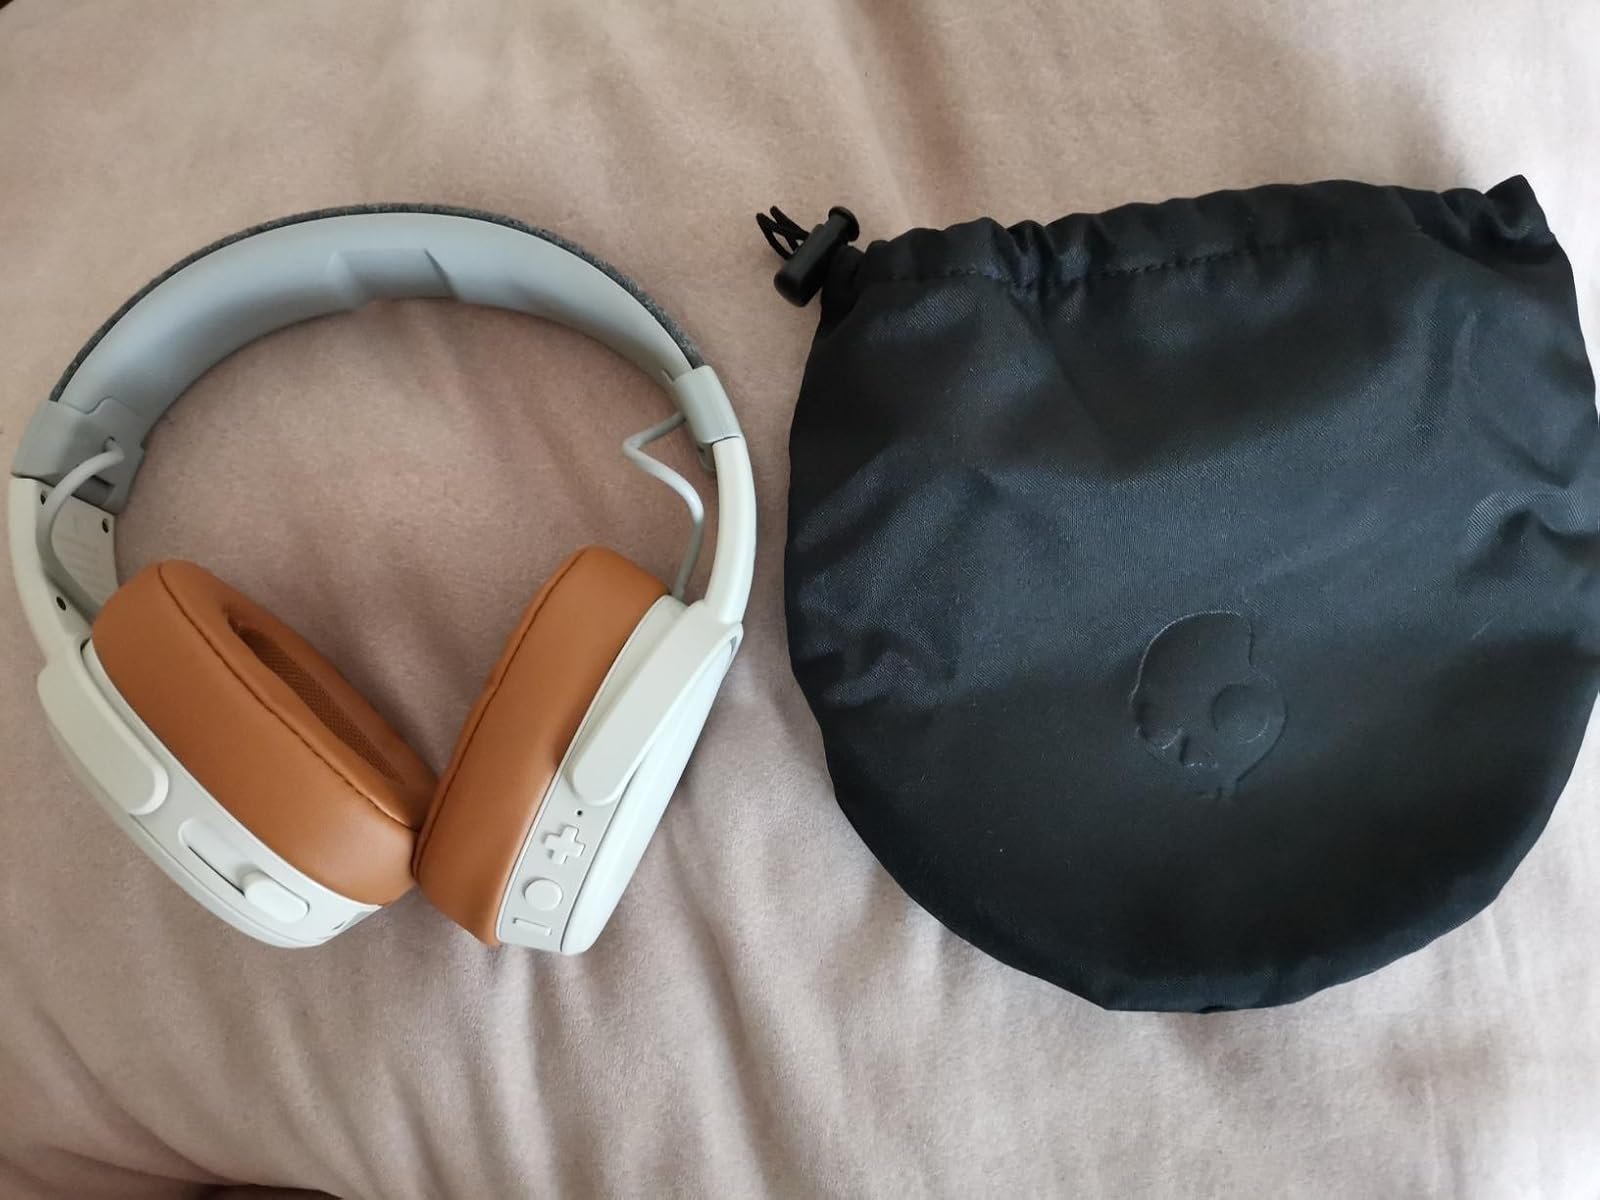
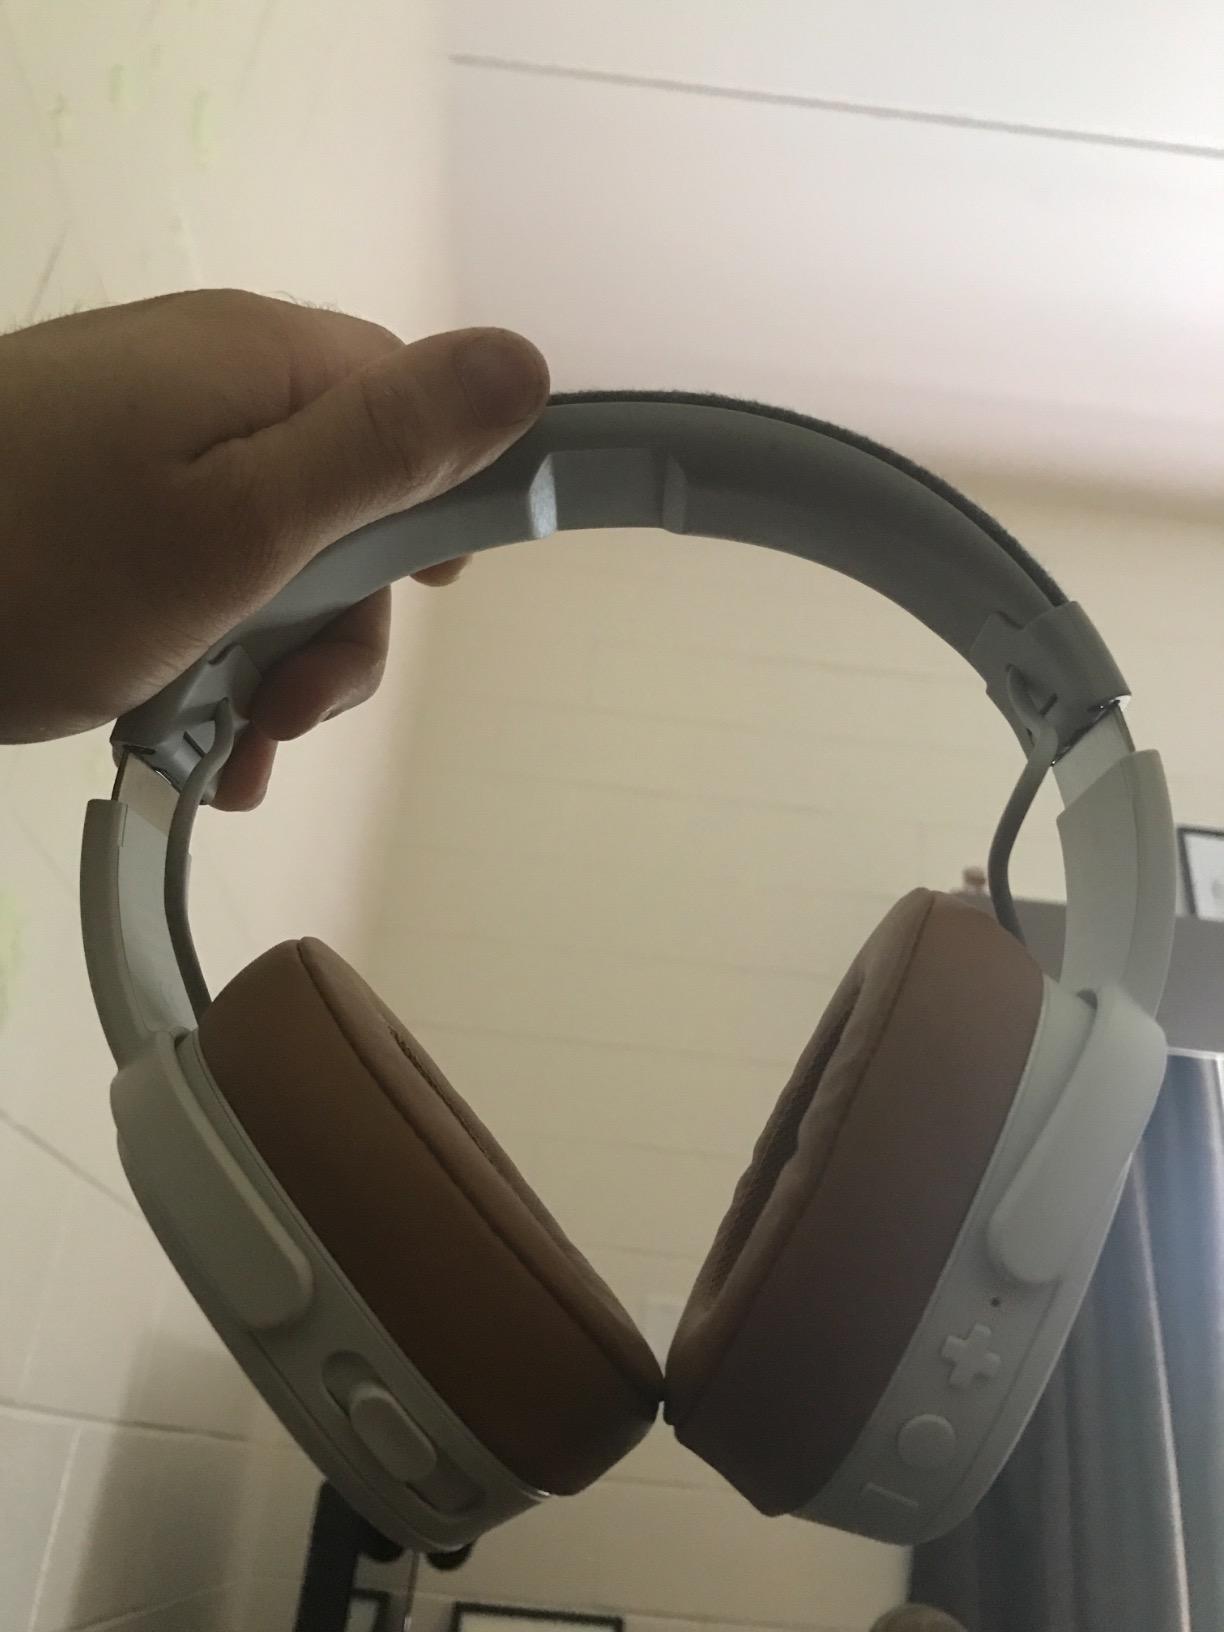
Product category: headphones
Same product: yes